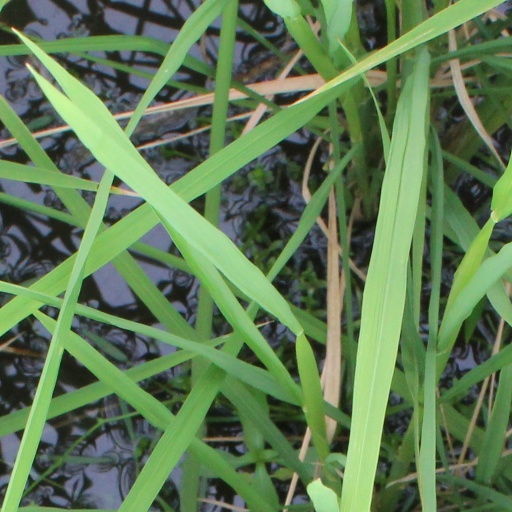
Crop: rice